Arto Räty

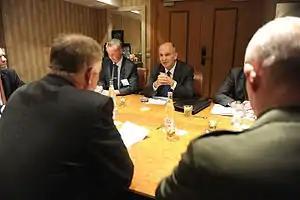
Arto Räty (middle)

Arto Tuomas Räty (born 25 October 1955 in Parikkala, Finland) is a Finnish retired military officer with the rank of lieutenant general. He was promoted a brigadier general in 2004 and lieutenant general in 2010.